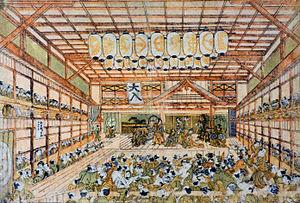
Le Morita-za, plus tard aussi connu sous le nom Shintomi-za, est un des plus importants théâtres kabuki d'Edo au cours de l'époque d'Edo et jusqu'au début du XXᵉ siècle. Il est fondé en janvier 1660, et géré par la famille d'acteurs Morita jusqu'à sa destruction lors du séisme de 1923 de Kantō qui rase la plus grande partie de Tokyo.